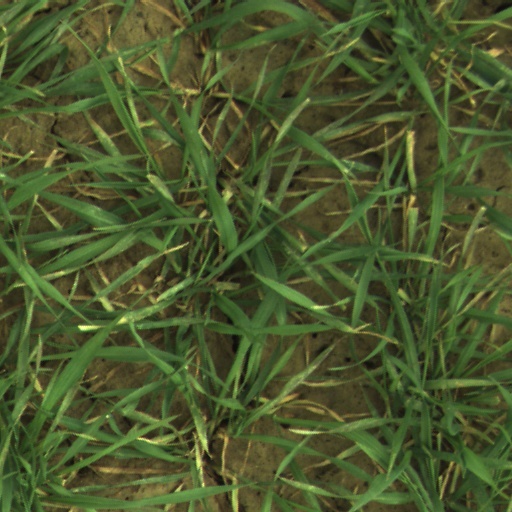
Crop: wheat